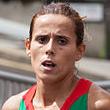
Age: 29